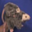
Label: possum